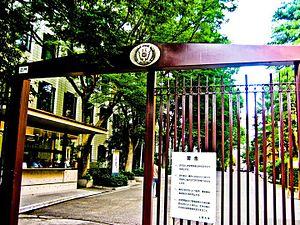
Chiyoda est un des 23 arrondissements spéciaux de Tokyo, créés le 15 mars 1947 pour réorganiser l'ancienne municipalité dissoute. L'arrondissement est parfois surnommée premier arrondissement de Tokyo par certains Japonais. L'arrondissement se situe dans l'hypercentre de Tokyo, autour du palais impérial, il renferme la plupart des hauts lieux de la politique japonaise : le Parlement, la résidence du Premier ministre, la cour suprême, ainsi que de nombreux ministères et bâtiments administratifs. Le sanctuaire de Yasukuni destiné à rendre hommage à quiconque « ayant donné sa vie au nom de l'empereur du Japon » se trouve également sur son territoire. Par ailleurs, il comprend de nombreux sièges sociaux et de banques. Il y a également du côté ouest du palais des quartiers résidentiels de prestige, notamment Bancho, Kudanminami, Kudankita ou bien Kojimachi. De nombreux hôtels de luxe sont sur l'arrondissement : l'Hôtel impérial, The Peninsula Tokyo, Hoshinoya Tokyo, Shangri-la Tokyo, Tokyo Station Hotel, Palace Hotel, Four Seasons Hotel Tokyo.